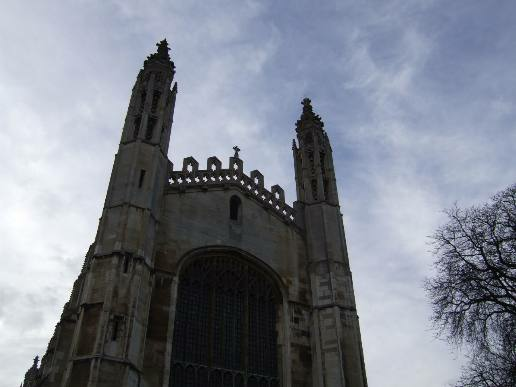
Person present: No